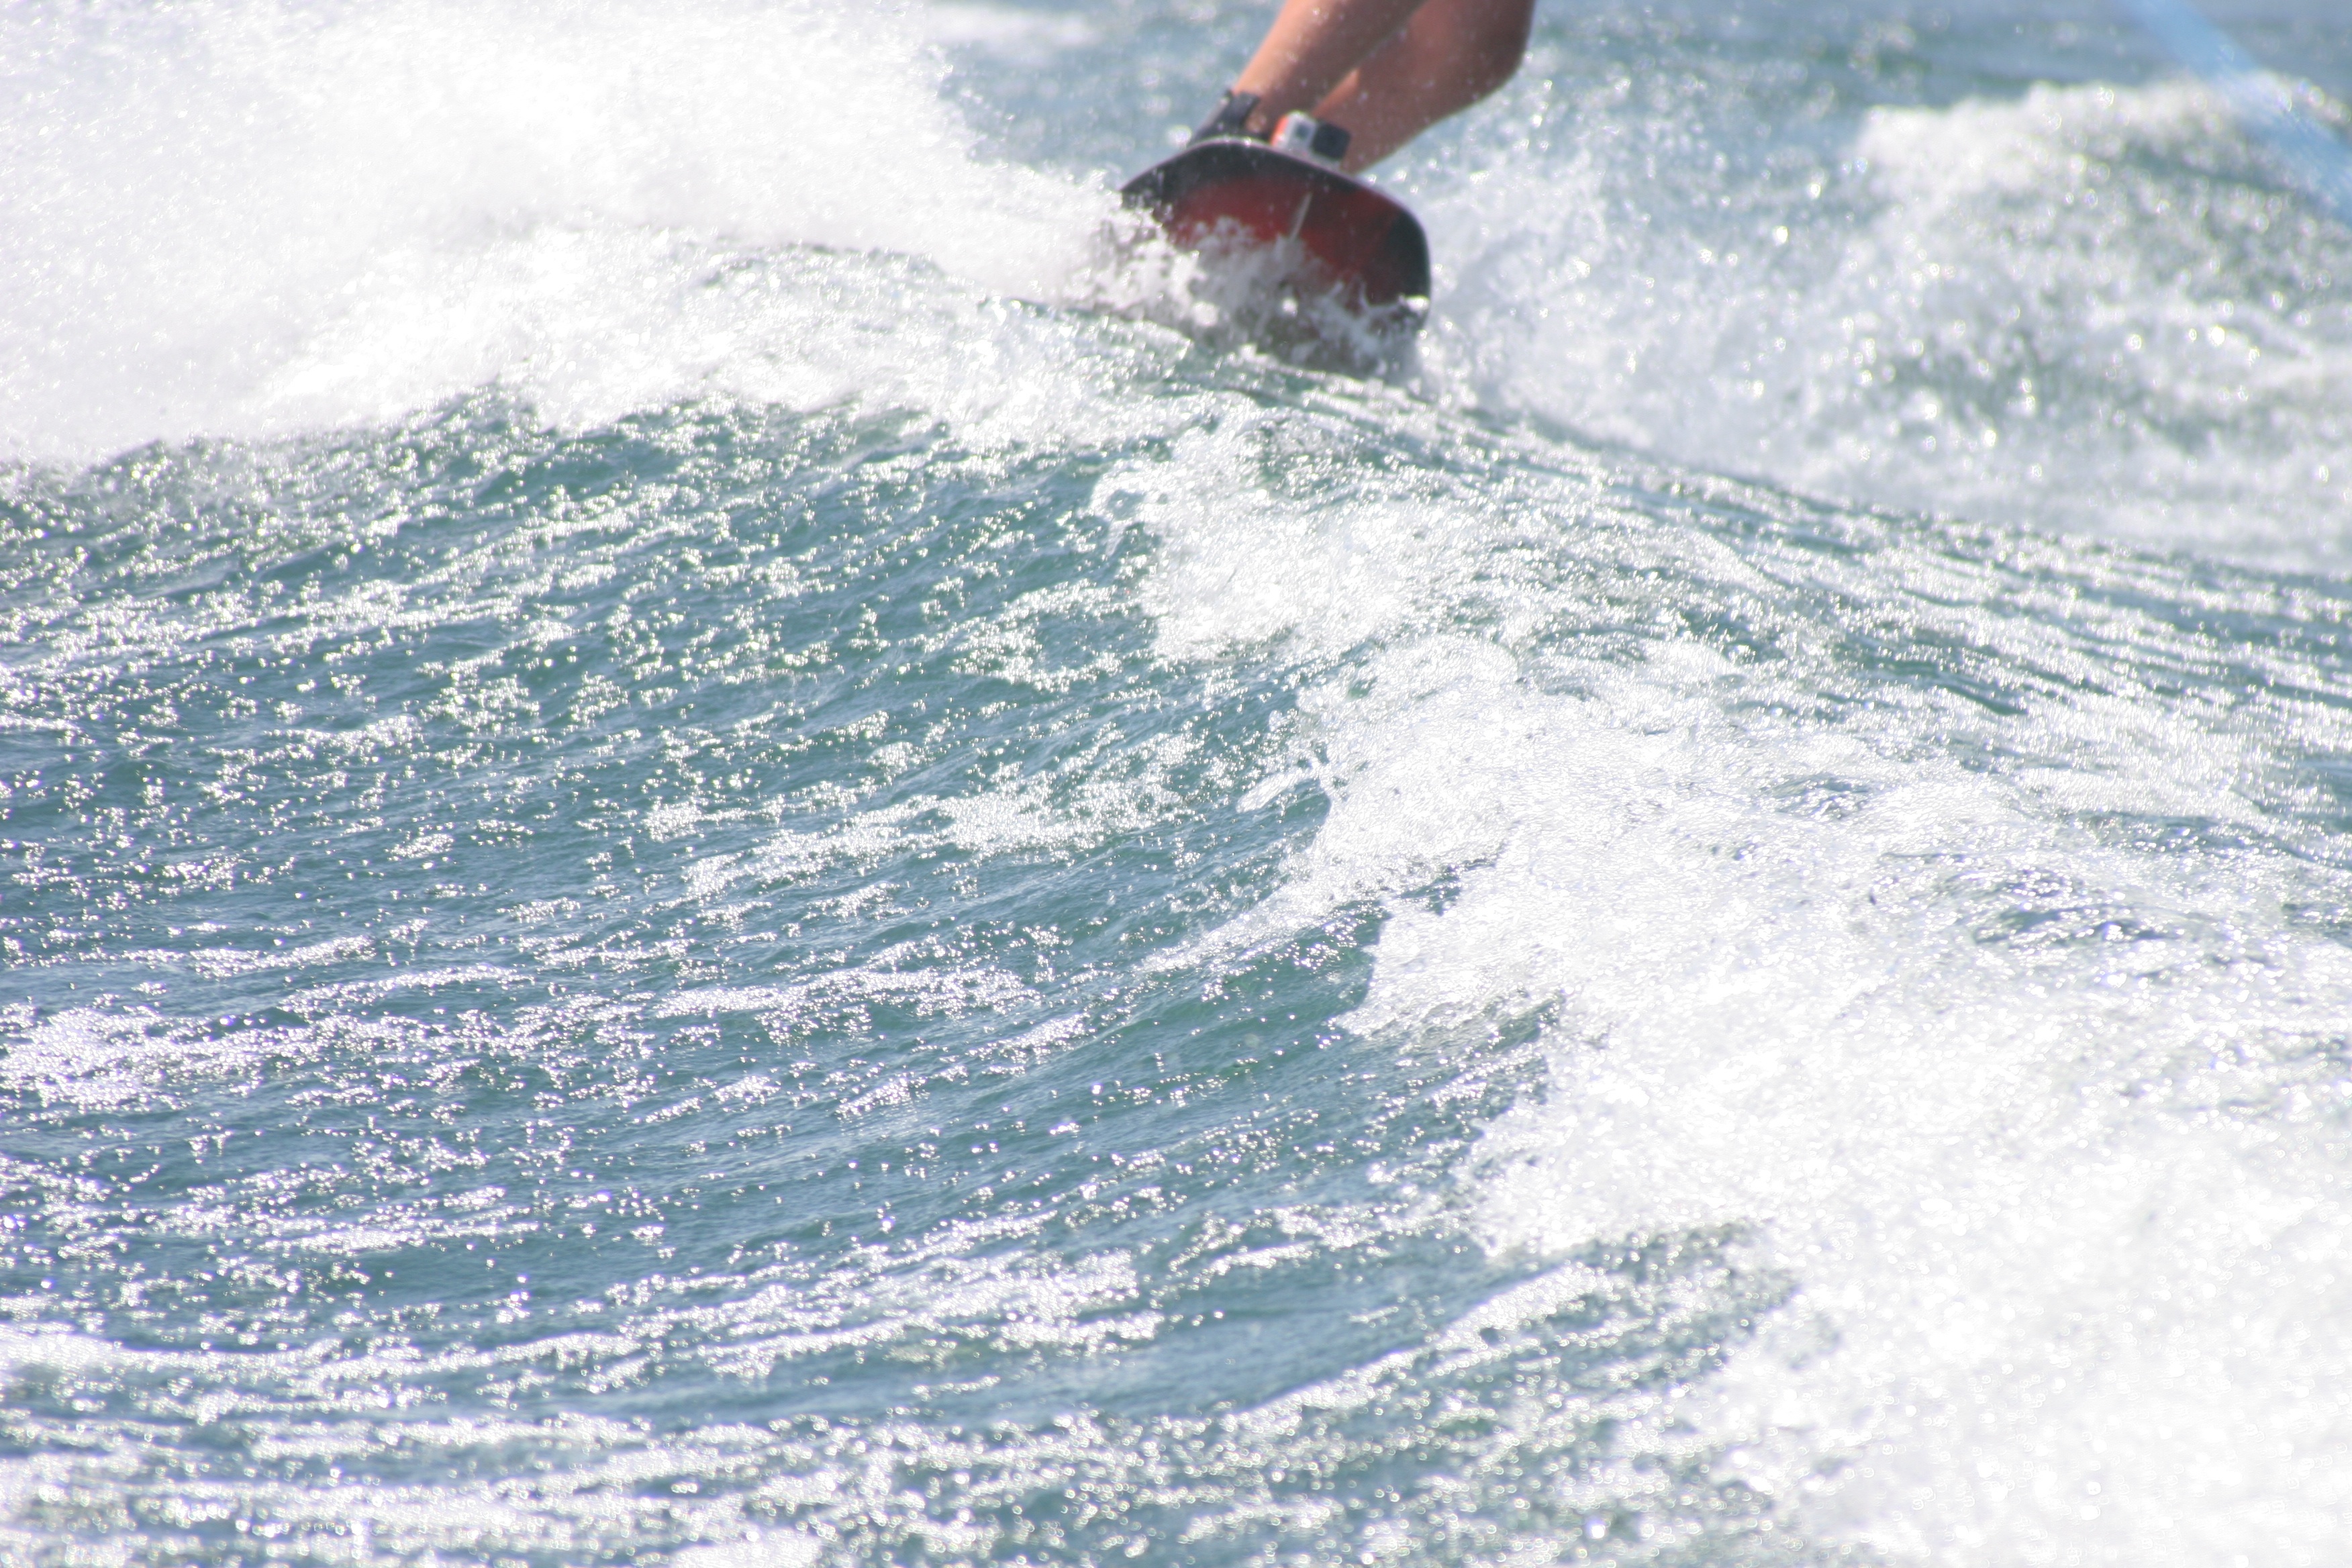
sea, ocean, wave, surfing, sailing, surfboard, extreme sport, sports, boating, water sport, geological phenomenon, wind wave, boardsport, surfing equipment and supplies, surface water sports, bodyboarding